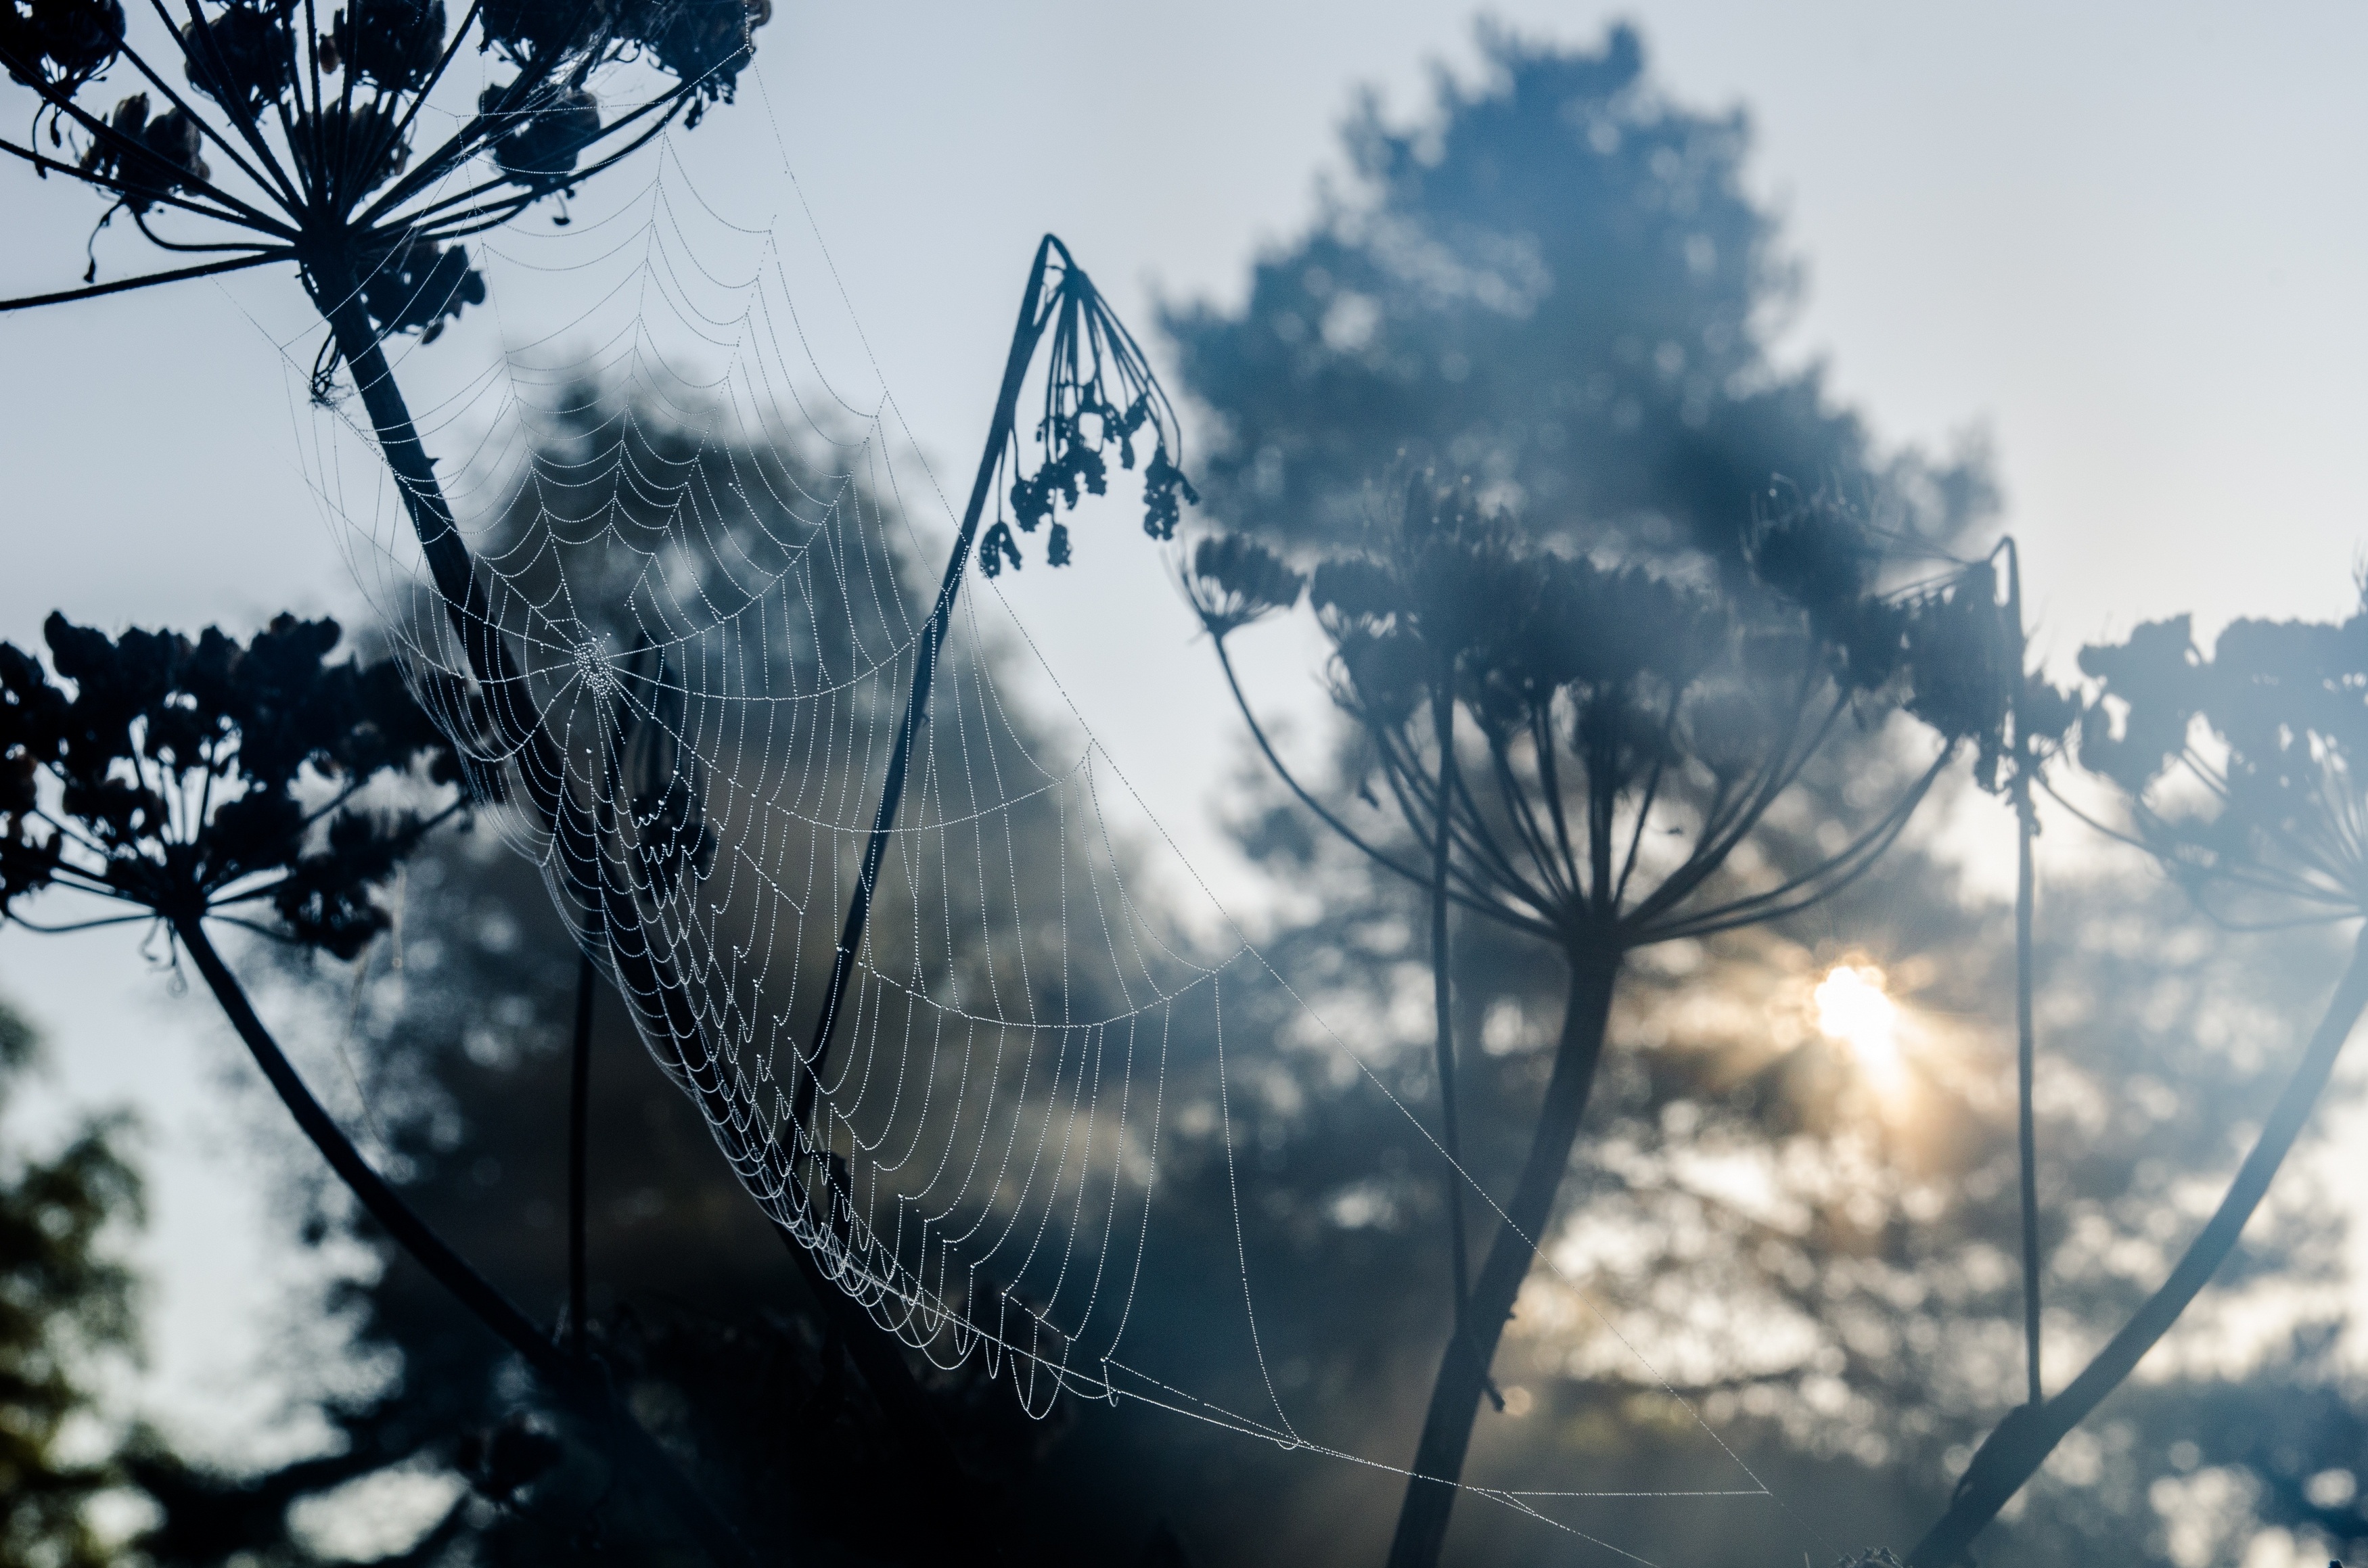
tree, nature, branch, snow, winter, dew, light, cloud, plant, sky, sun, photography, sunlight, morning, leaf, flower, frost, reflection, blue, season, cobweb, network, freezing, morgentau, atmosphere of earth, woody plant